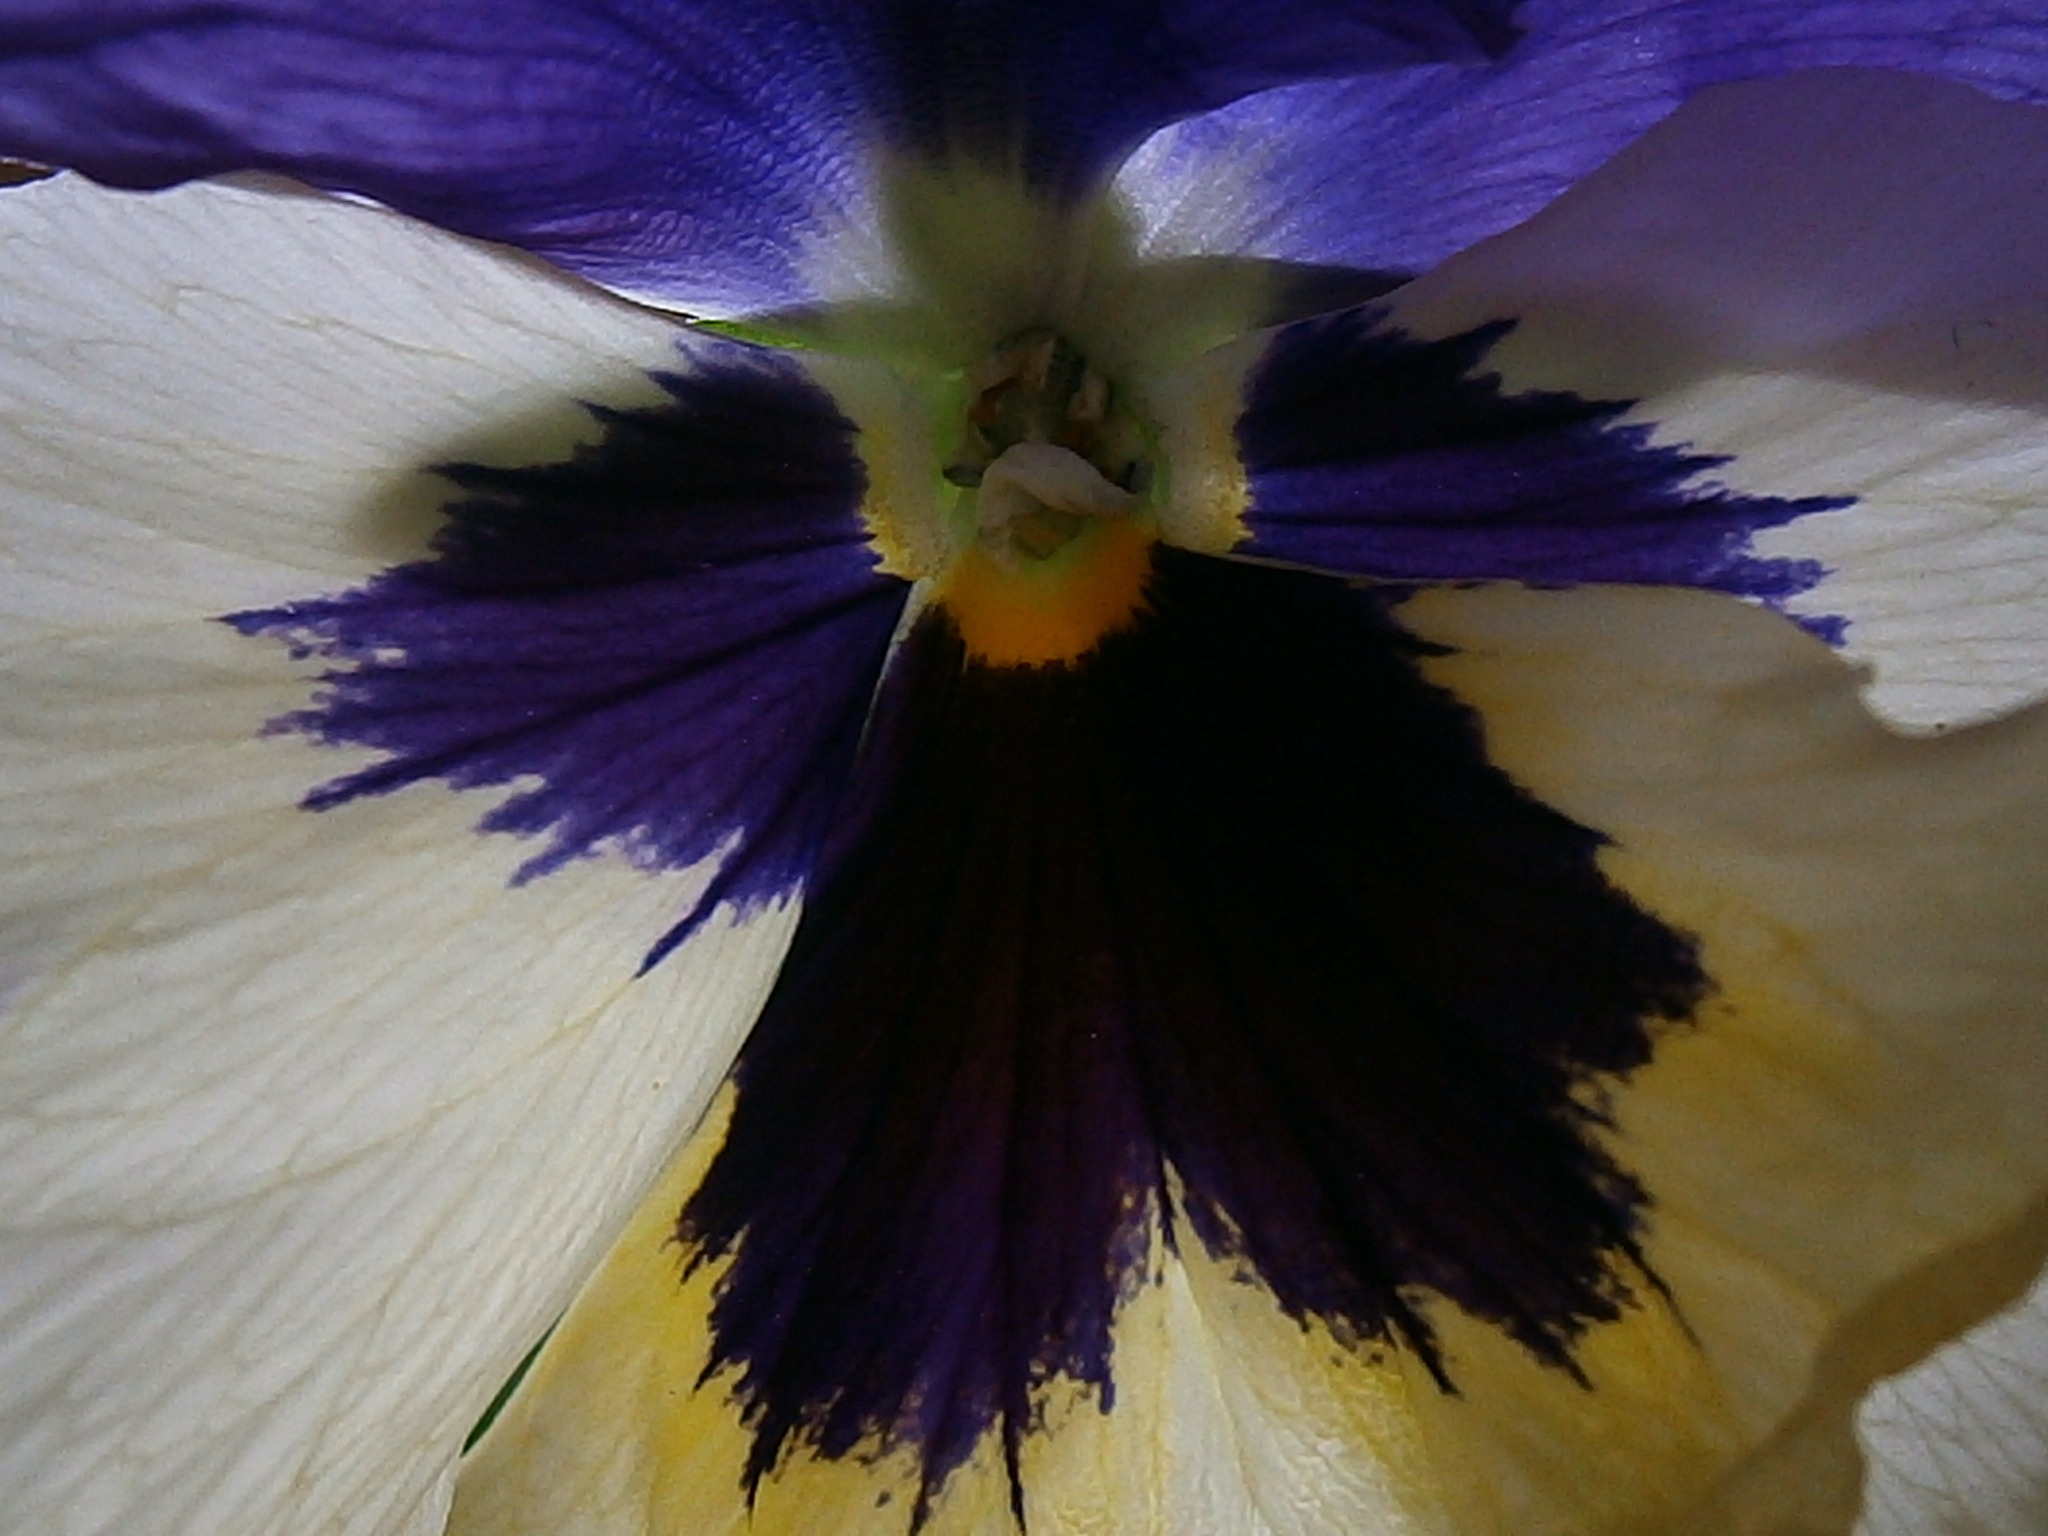
nature, blossom, plant, white, flower, petal, bloom, cup, heart, stamp, blue, yellow, garden, close, flora, close up, iris, eye, violet, depth, macro photography, pansy, flowering plant, violet plant, land plant, violet family